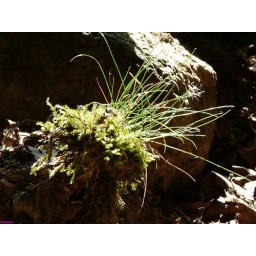
Gras und Moos und Holzreste im Wald. Grass and moss and wooden leftovers in the forest with light and shadow